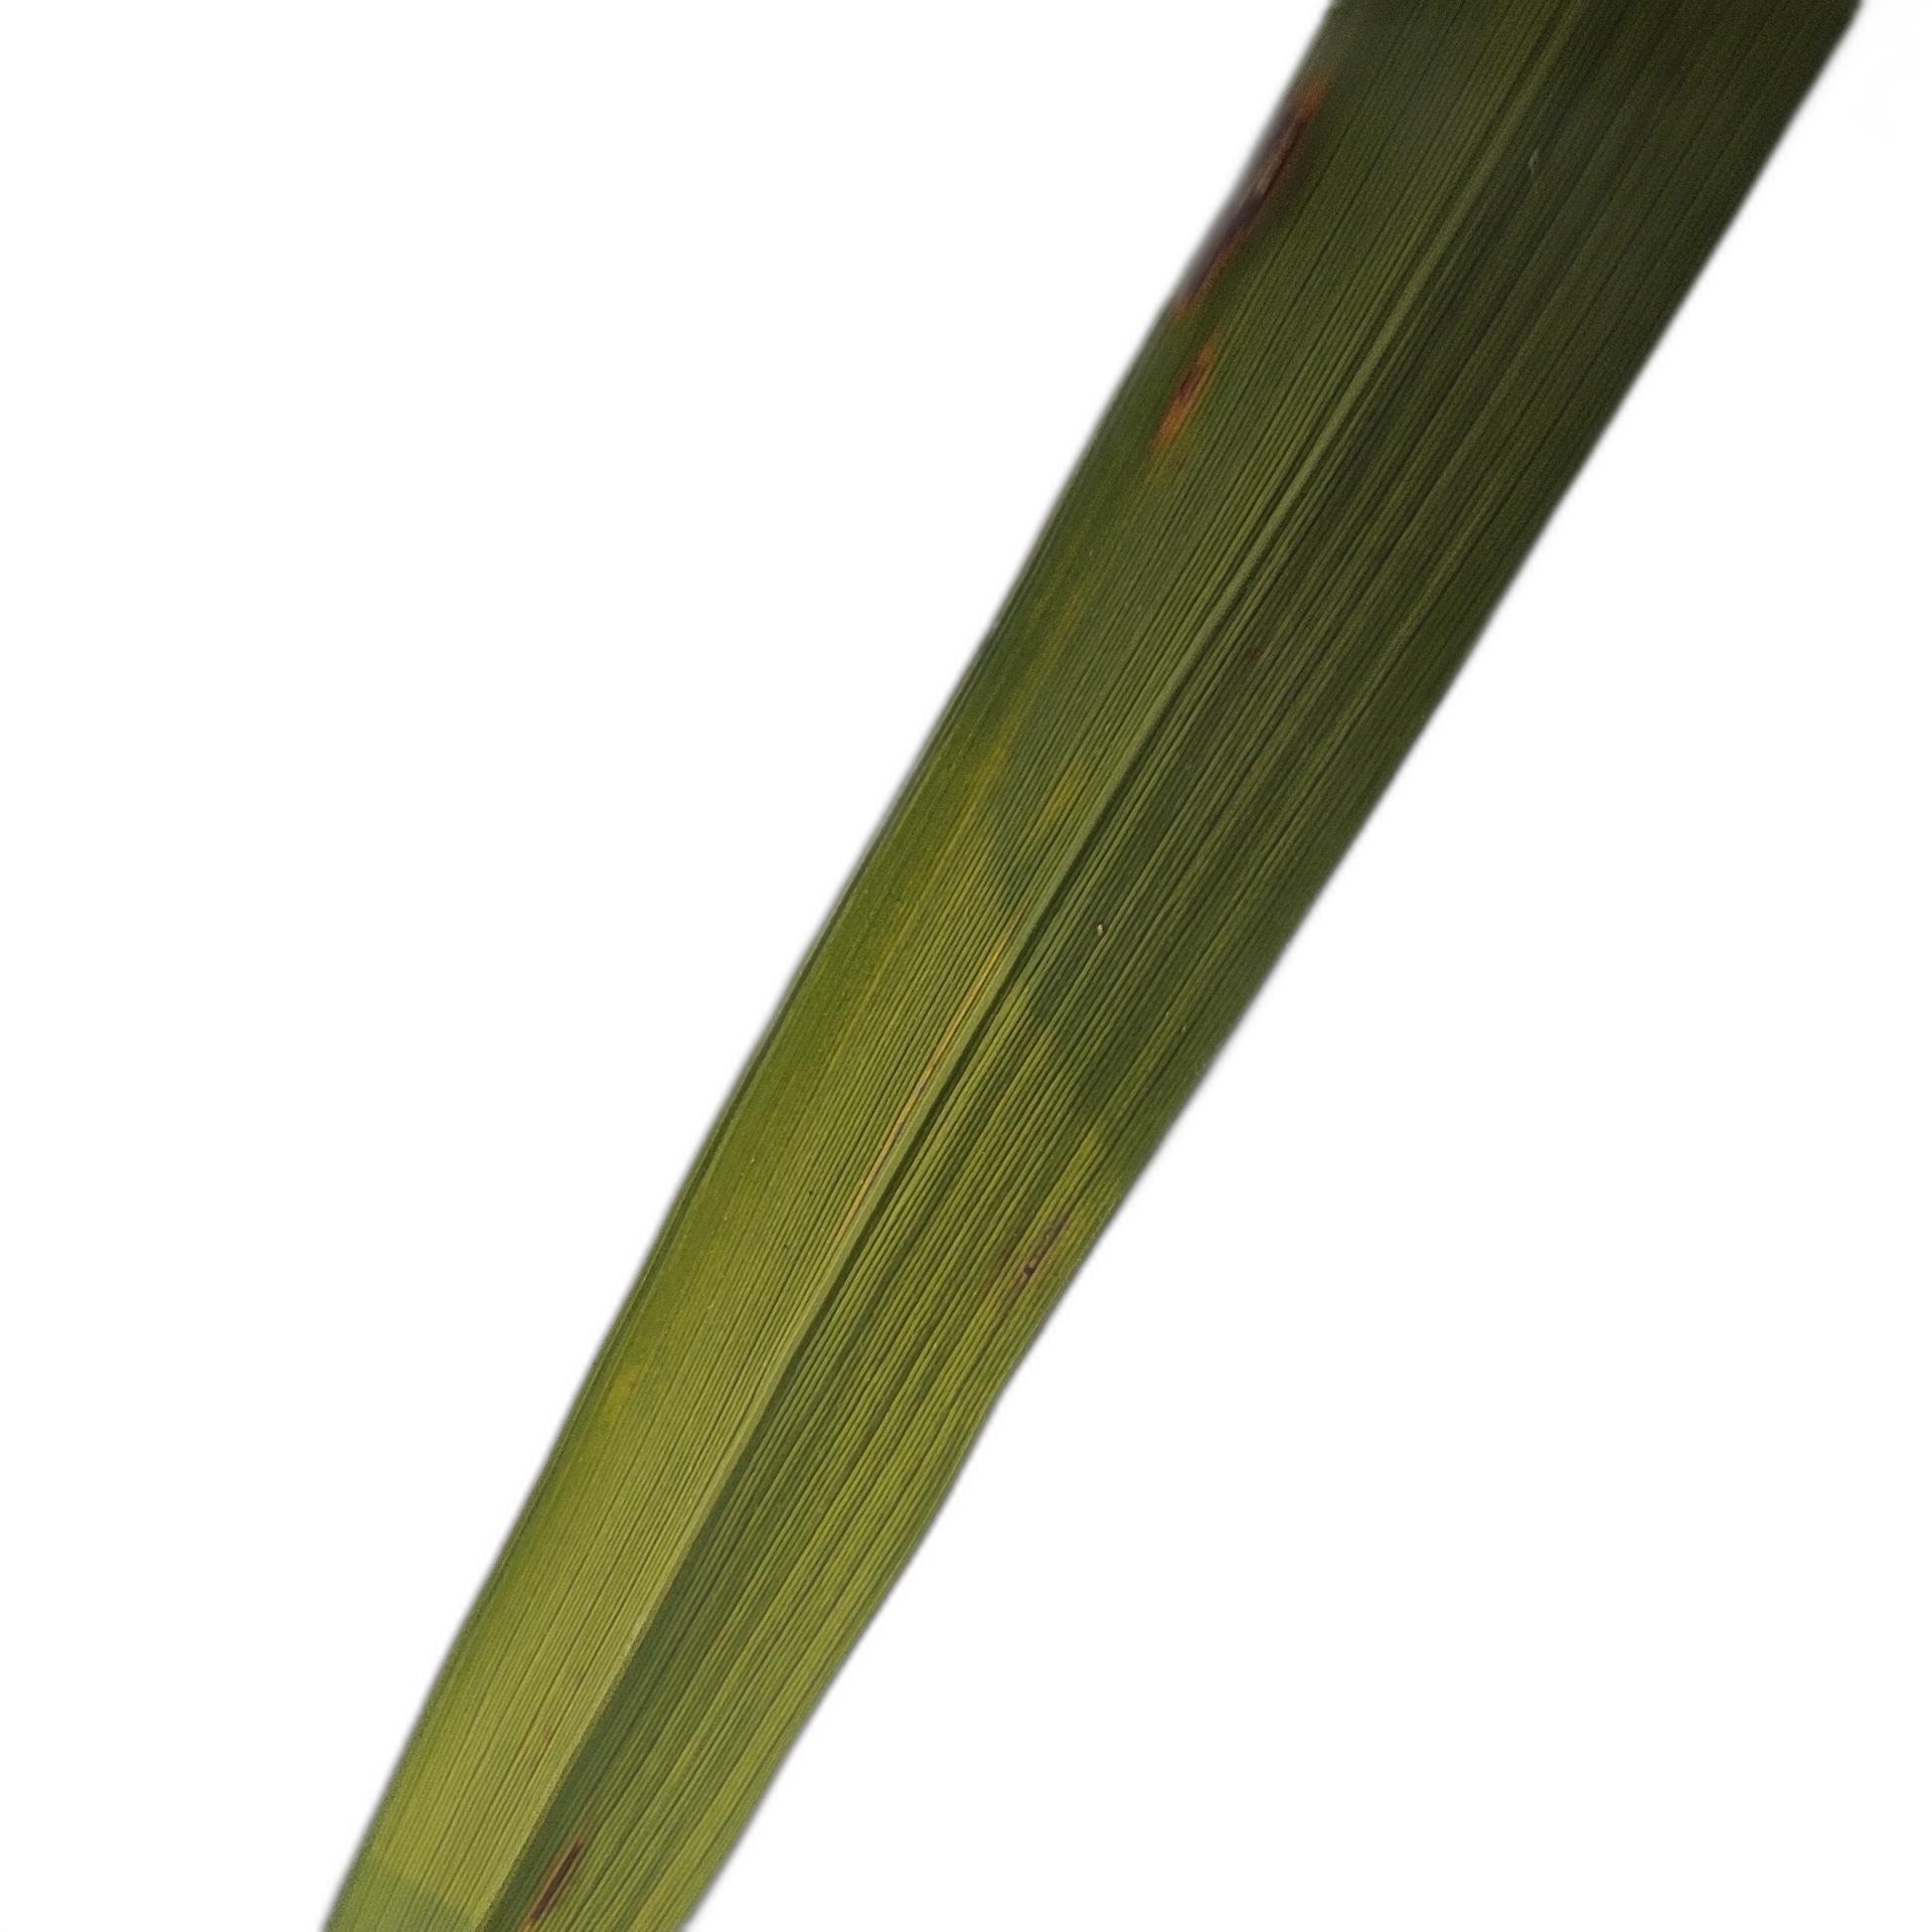
Label: Rice Blast